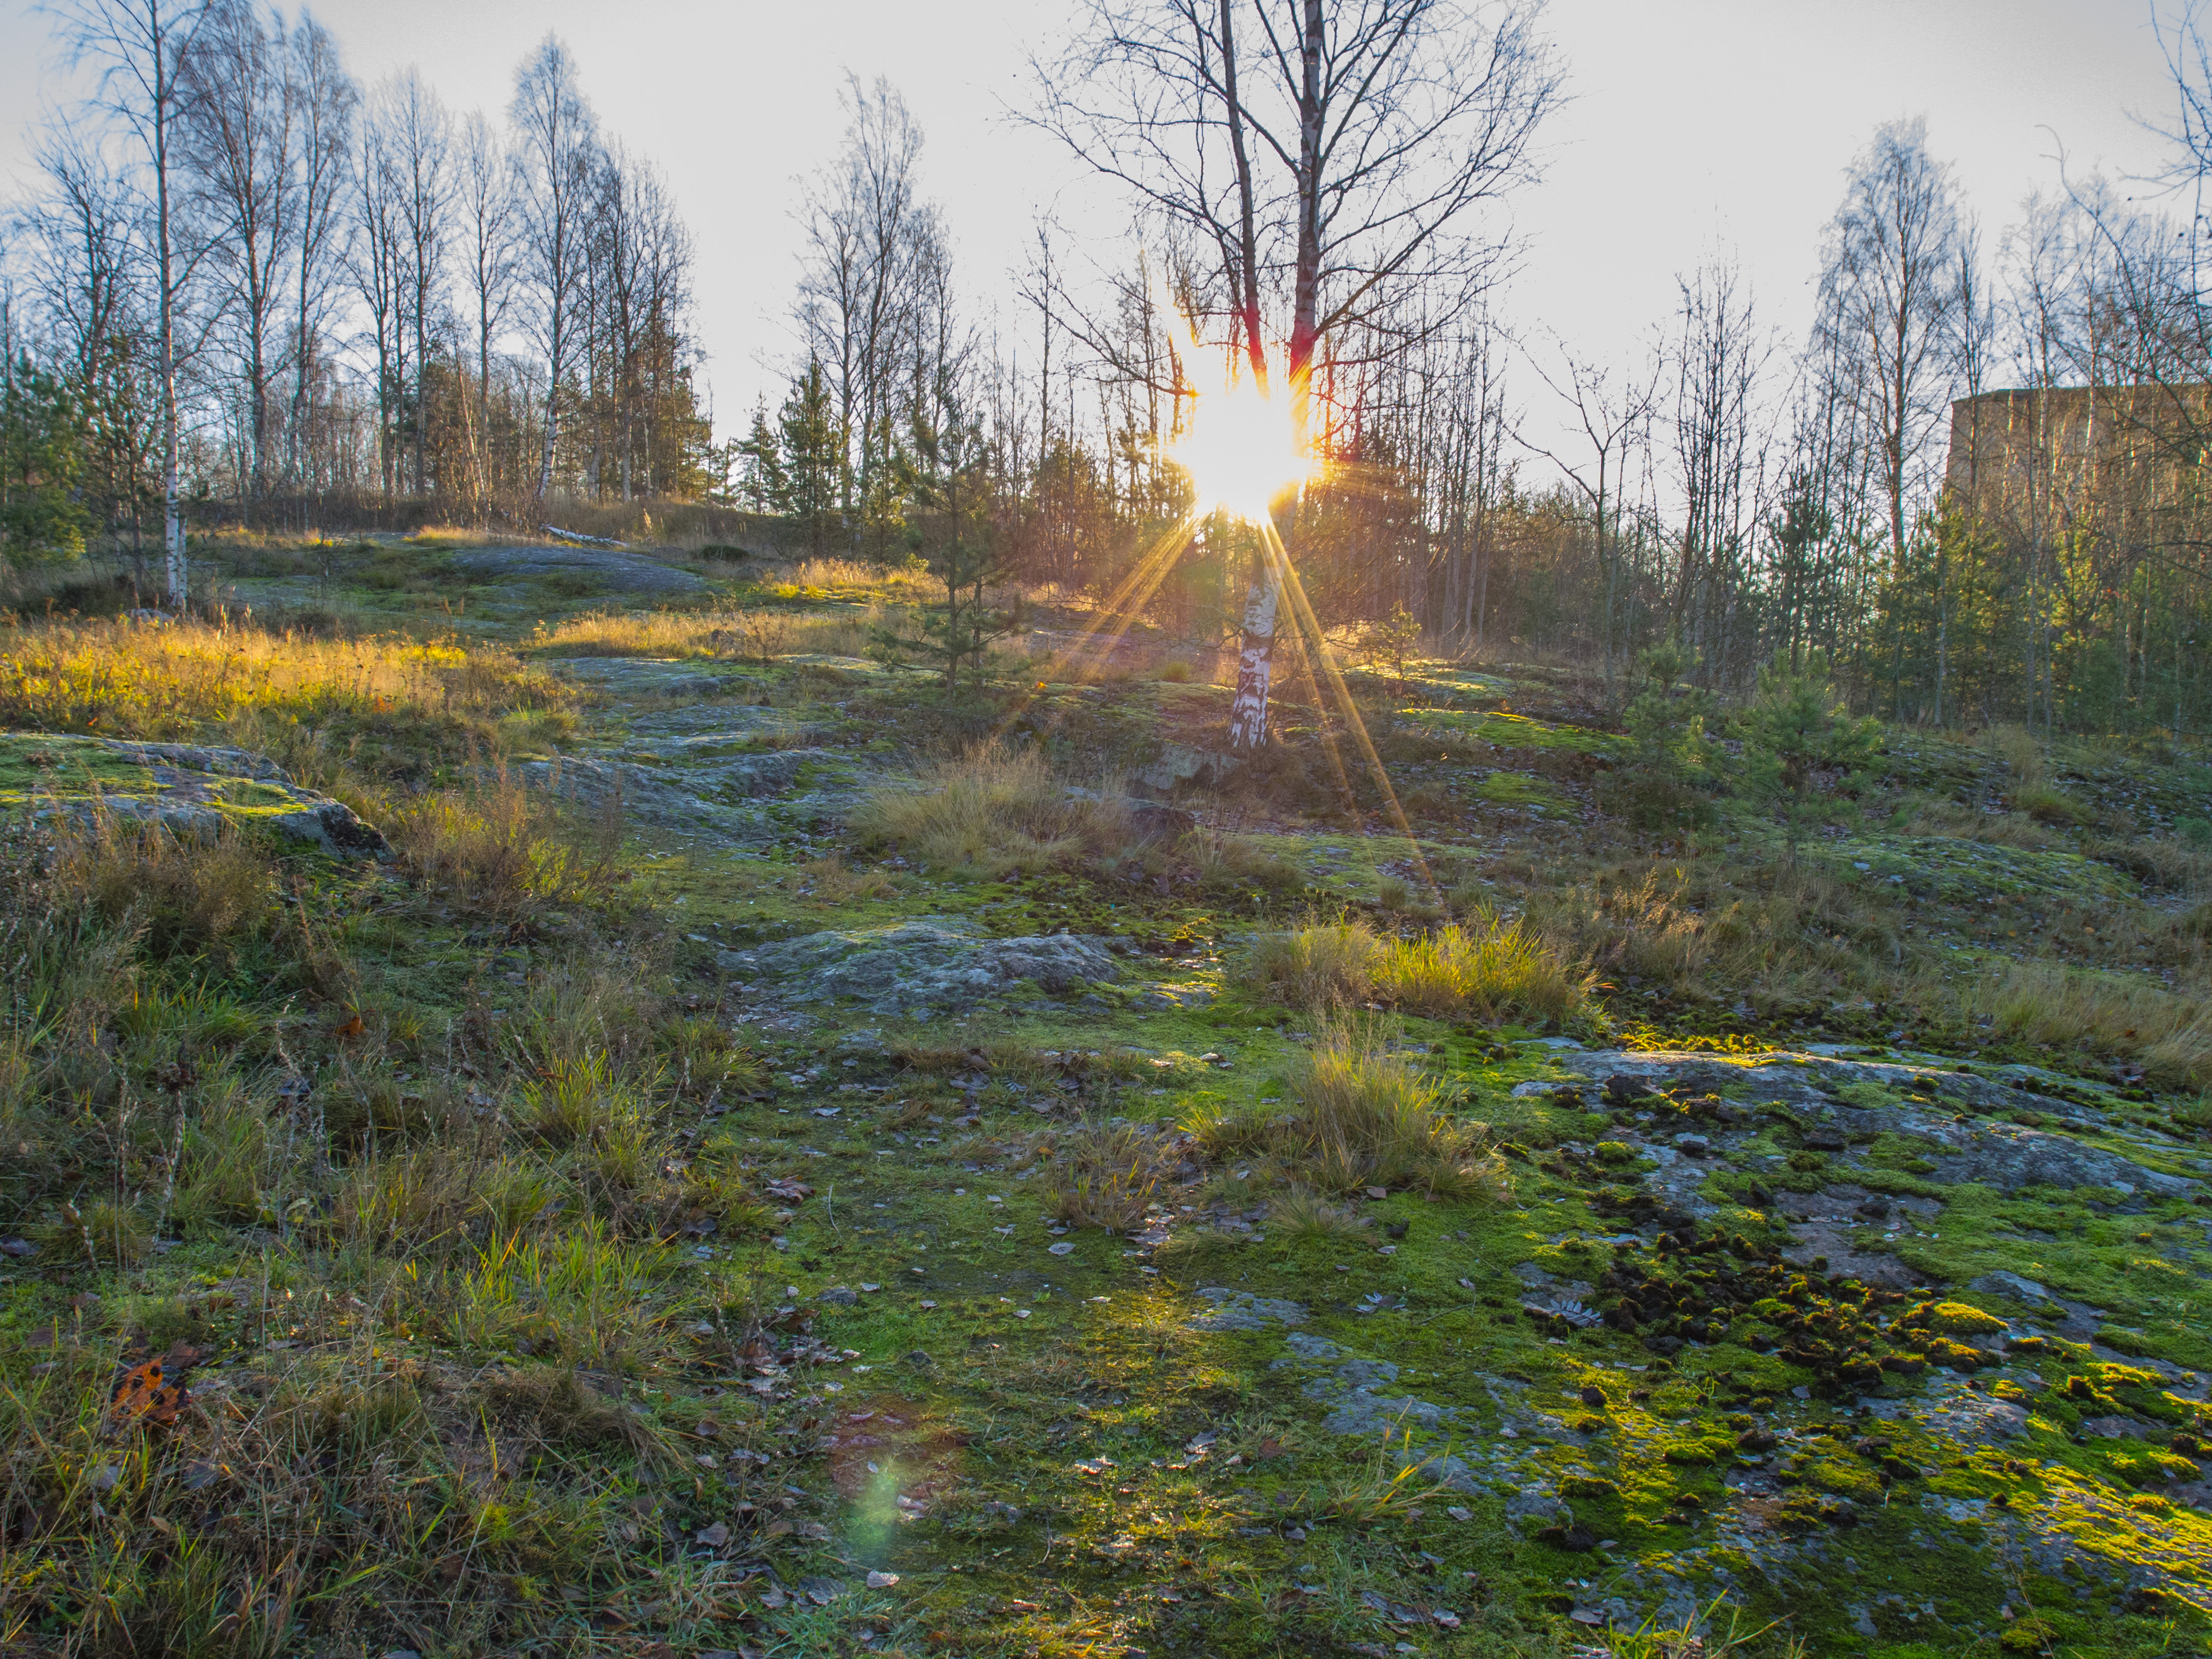
image, natural landscape, nature, tree, natural environment, sky, atmospheric phenomenon, sunlight, vegetation, forest, morning, light, grass, wilderness, nature reserve, biome, woodland, plant, woody plant, spring, landscape, Northern hardwood forest, temperate broadleaf and mixed forest, rural area, old growth forest, sunrise, reflection, wood, evening, temperate coniferous forest, plant community, meadow, branch, autumn, bog, lens flare, national park, wildflower, hill, state park, grassland